Godfrey Bagnall Clarke

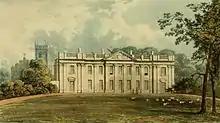
Sutton Scarsdale Hall

He was the eldest son of Godfrey Clarke and his wife Anne, the daughter and heiress of German Pole of Radbourne, Derbyshire and undertook the Grand Tour to Italy.